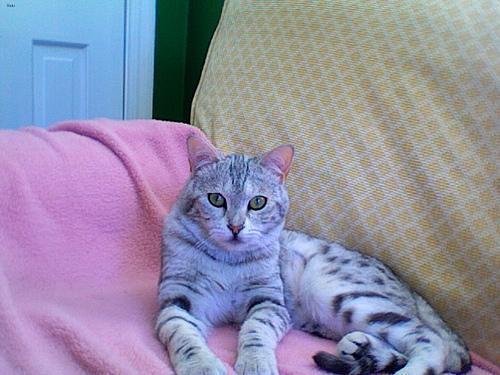
Egyptian Mau